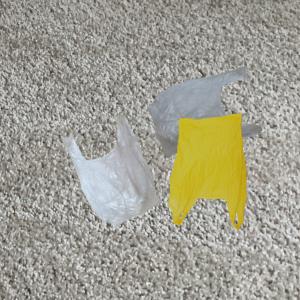
Label: plasticbags